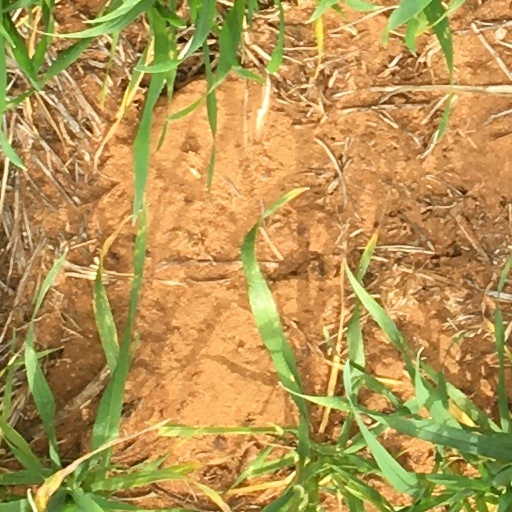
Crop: wheat